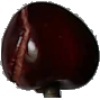
Label: Cherry 1